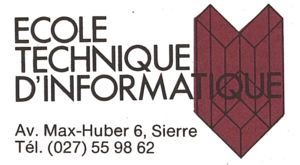
Logo de l'Ecole technique d'informatique de Sierre
L'École Supérieure d'Informatique de gestion Sierre était un établissement du secteur tertiaire non universitaire.